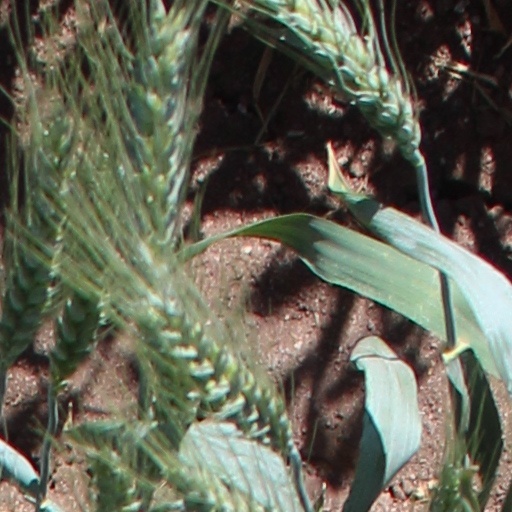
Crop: wheat